Elizabeth Tilney, Countess of Surrey

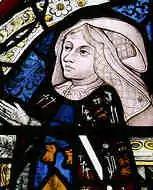
The detail of a stained-glass window at Holy Trinity Church

Elizabeth Tilney, Countess of Surrey (before 1445 – 4 April 1497) was an English heiress who became the first wife of Thomas Howard, 2nd Duke of Norfolk (when still Earl of Surrey). She served successively as a lady-in-waiting to two Queen consorts, namely Elizabeth Woodville, wife of King Edward IV, and later as Lady of the Bedchamber to that Queen's daughter, Elizabeth of York, the wife of King Henry VII. She stood as joint godmother to Princess Margaret Tudor at her baptism.